History of Kazan

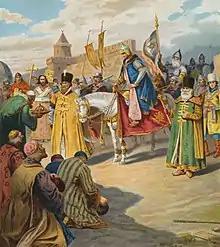
"Ivan IV under the walls of Kazan" by Pyotr Korovin

As a result of the Siege of Kazan (1552) Russia under Ivan the Terrible conquered the city for good, the majority of the population was massacred. From During the governorship of Alexander Gorbatyi-Shuisky, most of the khanates's Tatar residents were killed or forcibly Christianized. Mosques and palaces were ruined. The surviving Tatar population was moved to a place away from the city and this place was forcibly settled by Russian farmers and soldiers. Tatars in the Russian service were settled in the Tatar Bistäse settlement near the city's wall. Later Tatar merchants and handicraft masters also settled there. During this period, Kazan was largely destroyed as a result of several great fires. After one of them in 1579, the icon "Our Lady of Kazan" was discovered in the city. In the early 17th century, at the beginning of the Time of Troubles in Russia, the Kazan Khanate declared independence with the help of the Russian population, but this independence was suppressed by Kuzma Minin in 1612.